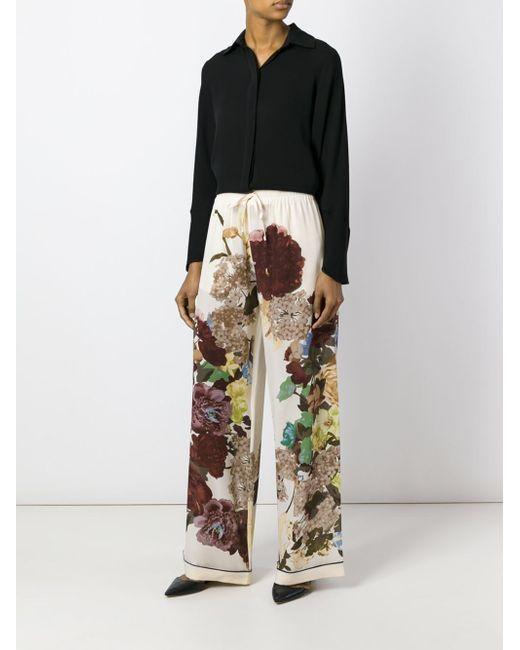
Freizeithose mit weißem Blumenmuster für Damen